Remington Model 721

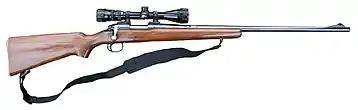

Most rifle magazines had a capacity for 4 cartridges. The .222 Remington version could hold 5 cartridges and the larger .300 H&H Magnum and other similarly large cartridges were limited to 3 cartridges in the magazine. Barrels were tapered with lengths, depending on year and caliber, ranging from 22 to 26 inches.